Copa Ibarguren

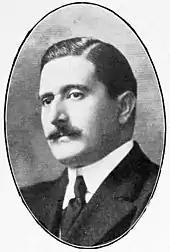
Carlos Ibarguren, Minister of Public Instruction of Argentina, donated the trophy

The trophy was donated by the Argentine Minister of Public Instruction Dr. Carlos Ibarguren to be played between the champions of all of the regional leagues in Argentina. The cup was only ever contested as a one off game between: